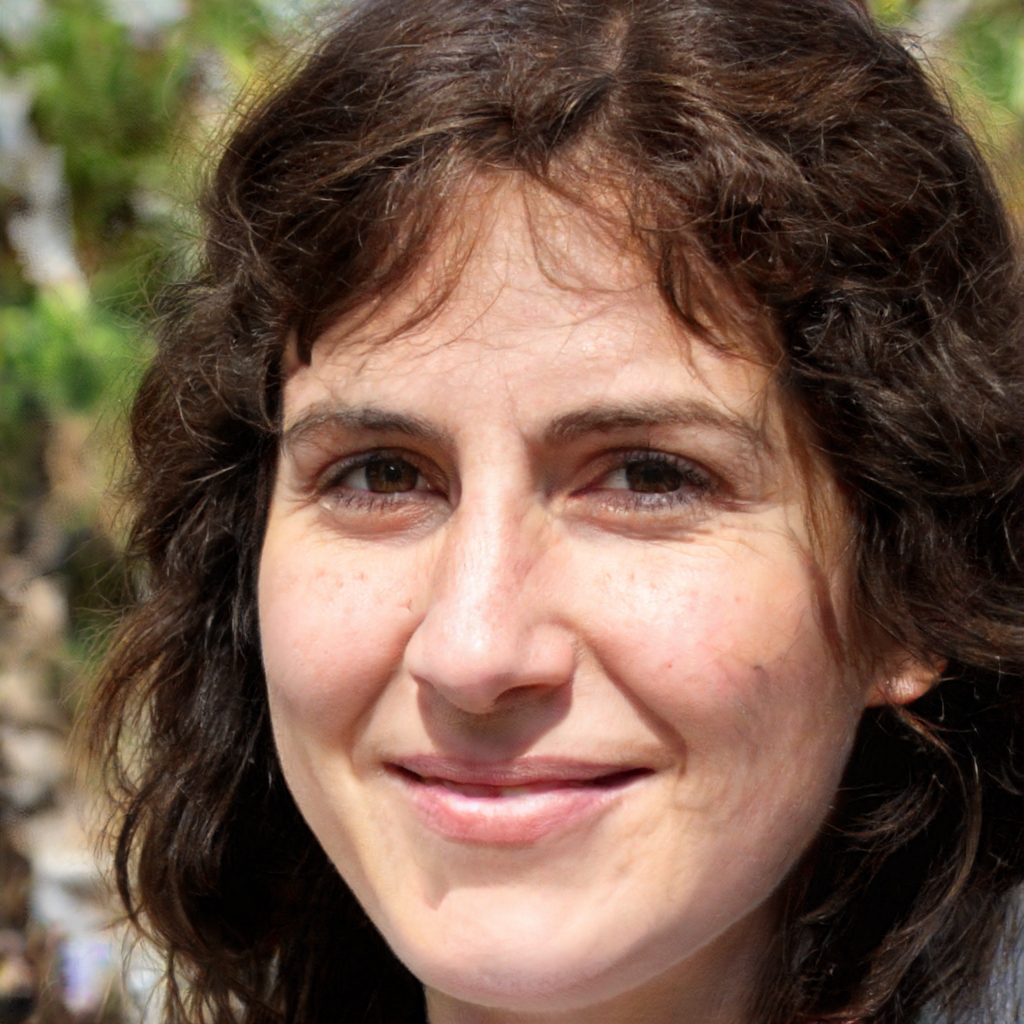
Portrait style: Real Portrait